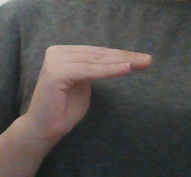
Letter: haa